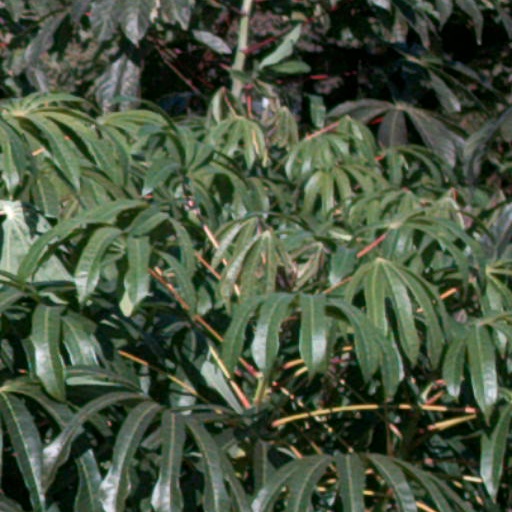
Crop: cassava